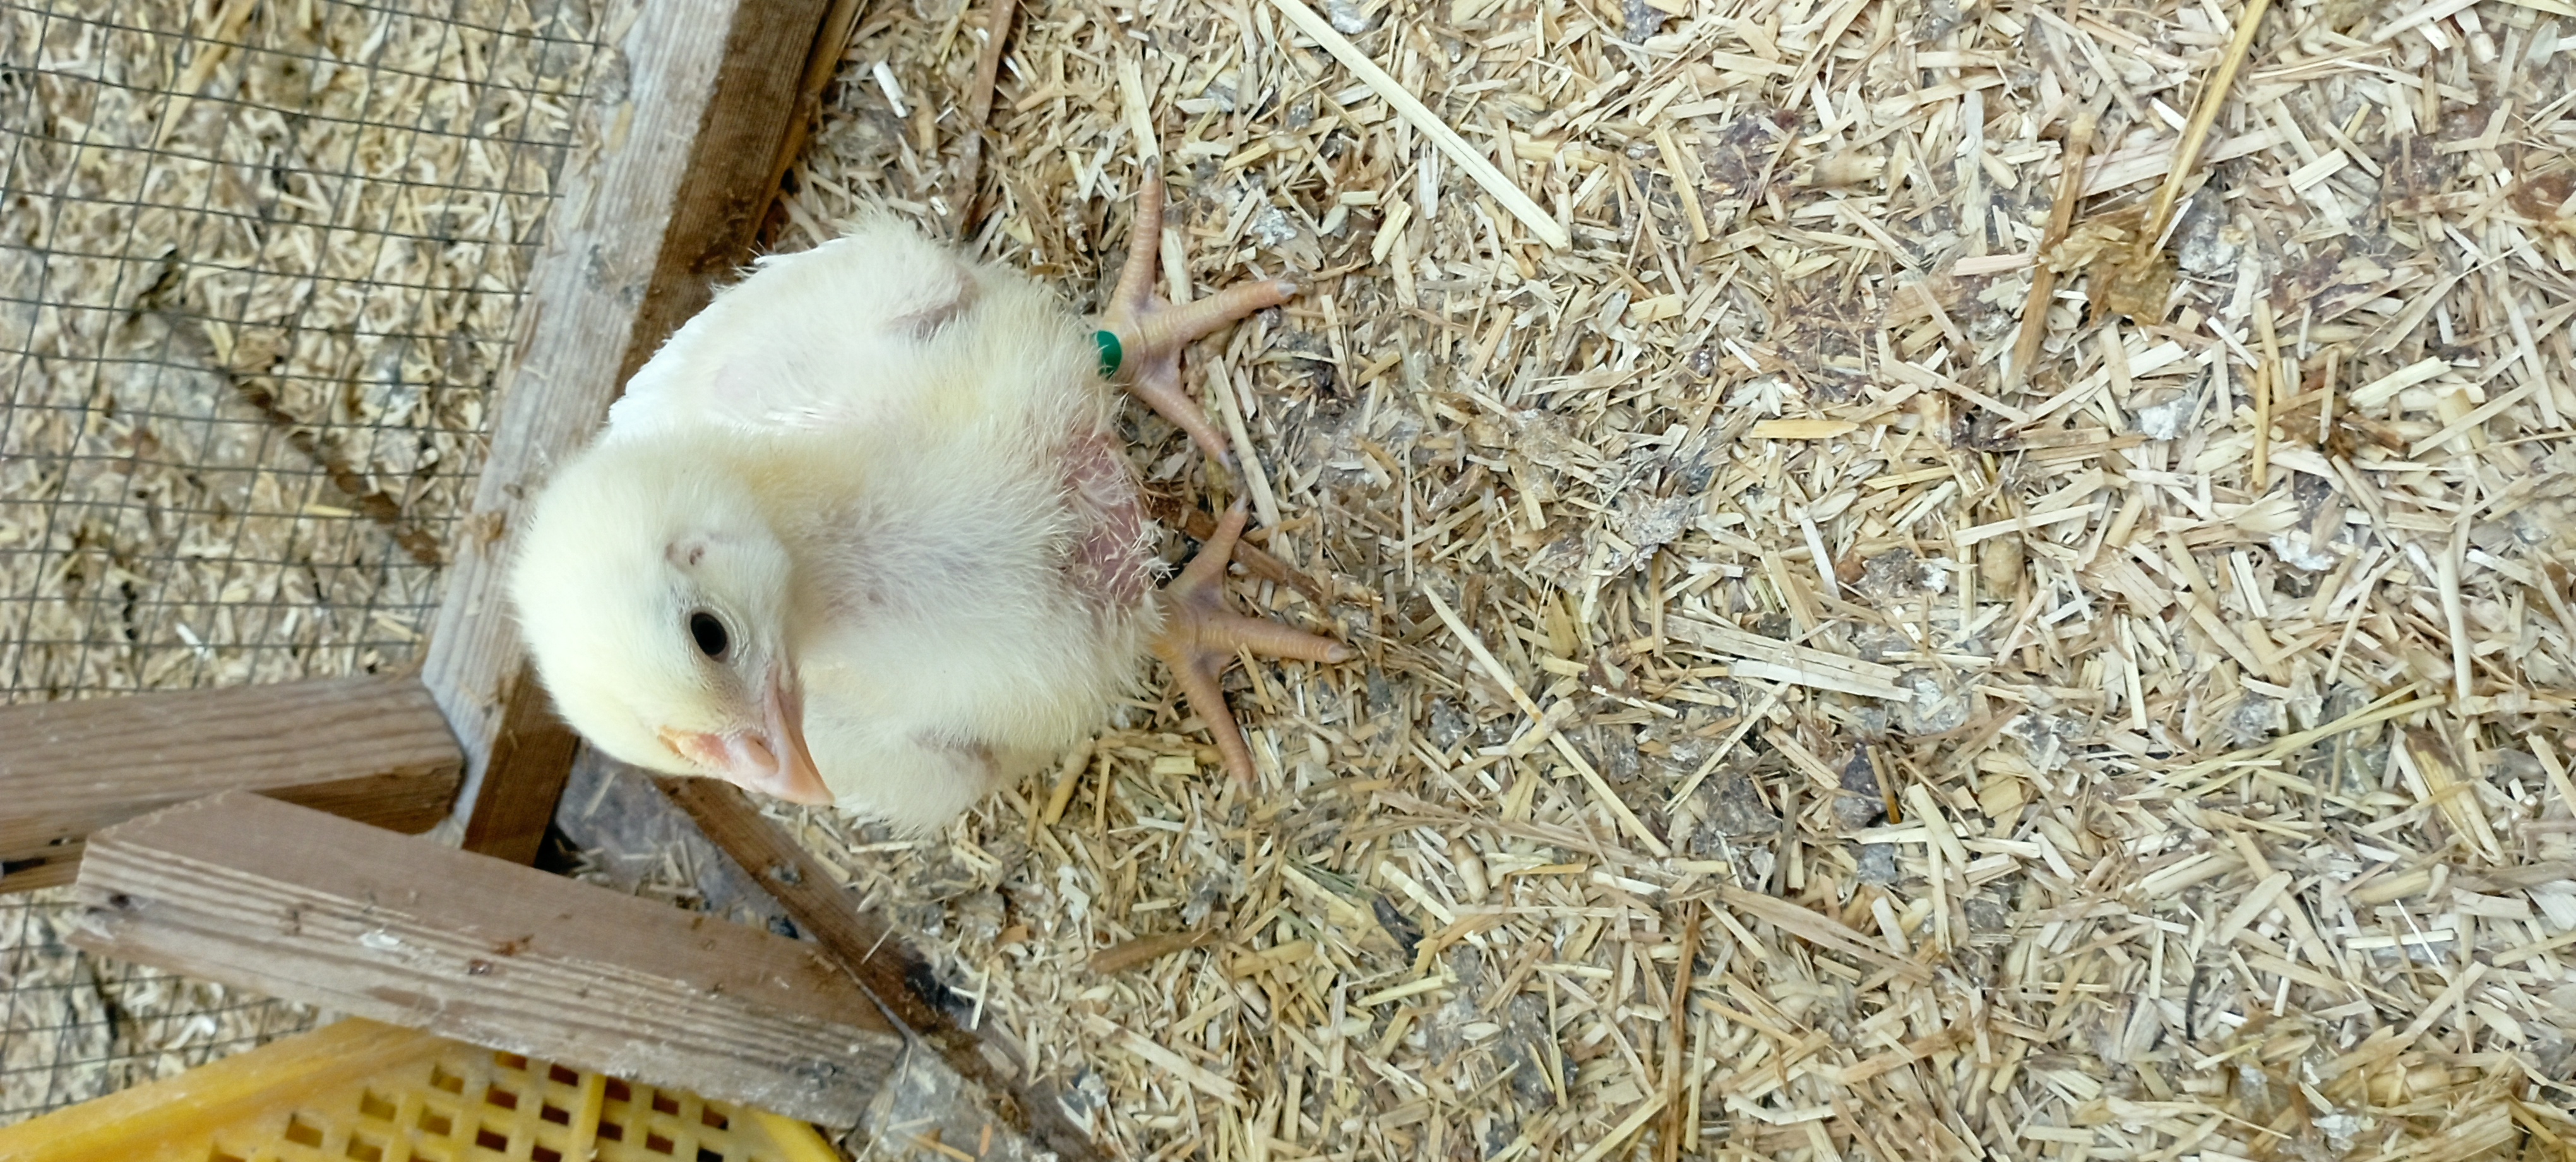
Weight: 454 g